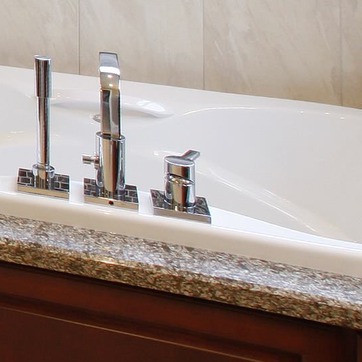
Material: metal